Kazimierz Kierzkowski

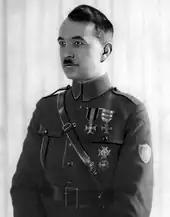

Kazimierz Kierzkowski (10 August 1890 in Międzyrzec Podlaski – March 1942 in Auschwitz) was a Polish political and social activist, major of the Polish Army and member of the Armia Krajowa.